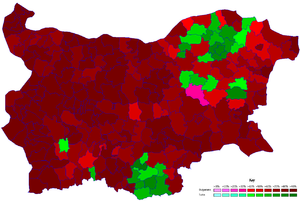
La démographie de la Bulgarie se caractérise par un dépeuplement marqué de son territoire. Avec une population estimée de 6 952 000 habitants en 2019, la Bulgarie est le 16ᵉ pays le plus peuplé dans l'Union Européenne. La plupart d'eux sont bulgares, et les autres grands groupes ethniques sont les Turcs et les Roms. Le taux d'urbanisation est de 73 %. La plus grande ville est la capitale Sofia avec ses 1 270 000 habitants, qui représentent 17 % de la population totale du pays. Les autres grandes villes sont Plovdiv, Varna, Bourgas et Roussé.